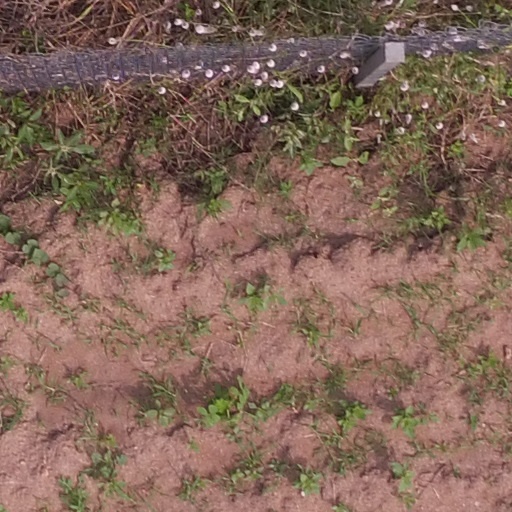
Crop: maize; corn